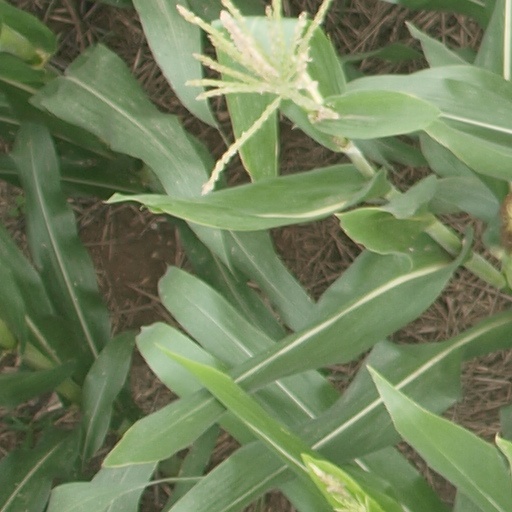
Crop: maize; corn